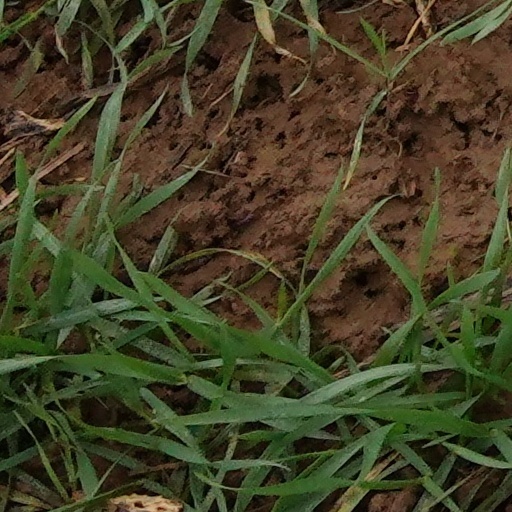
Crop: wheat